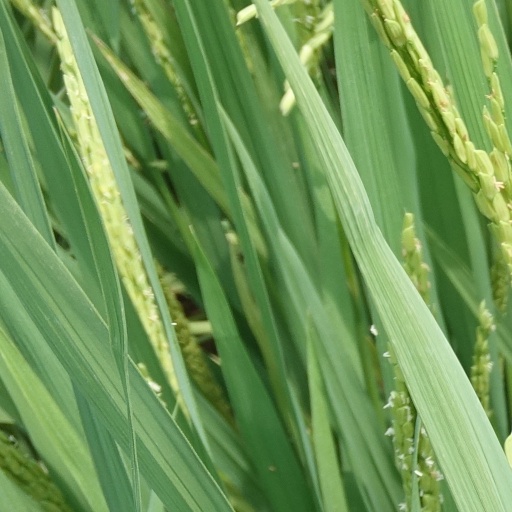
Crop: rice